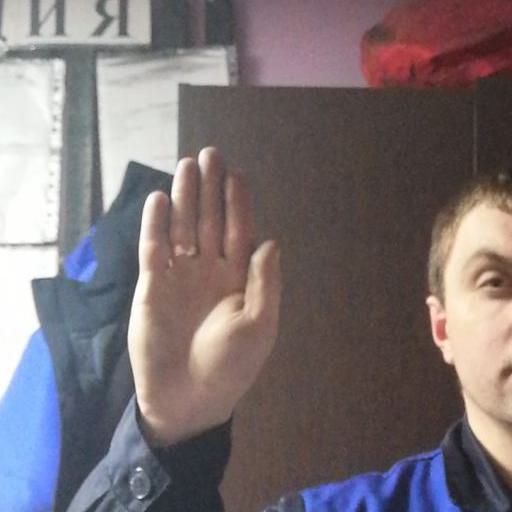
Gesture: stop